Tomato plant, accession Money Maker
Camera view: tilt-top (135 deg); turntable rotation: 270 degrees
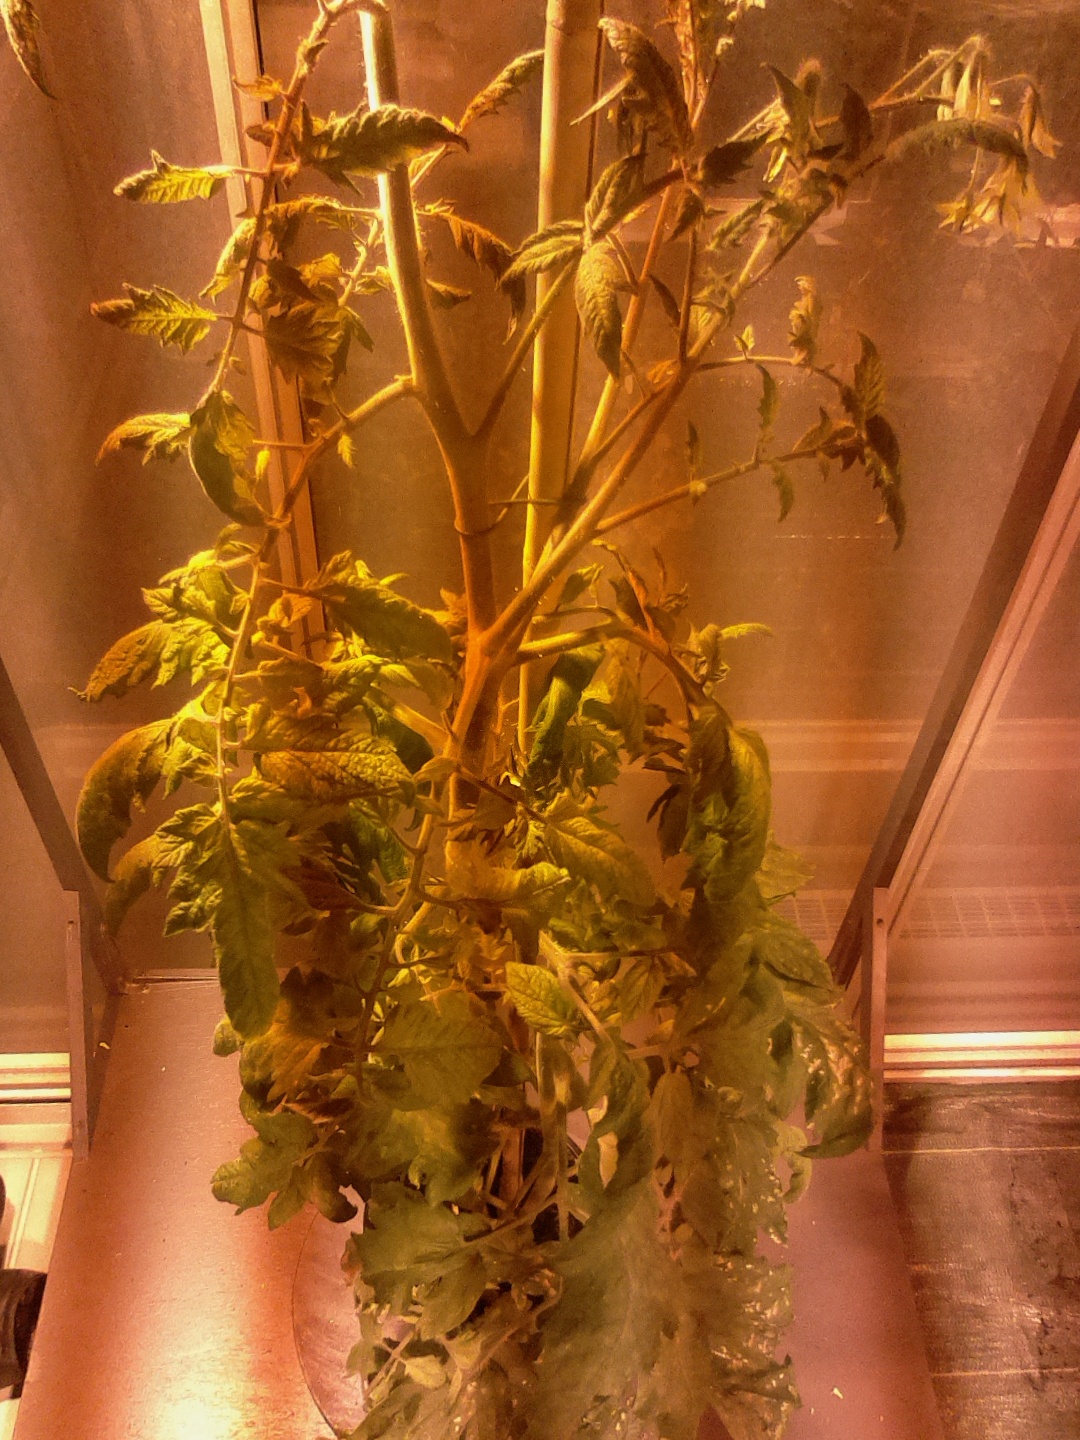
BBCH growth stage 72: 20%-30% of final fruit size